Charles McKnight

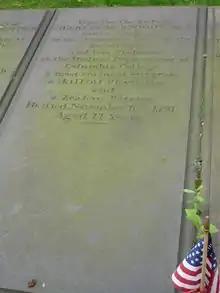
McKnight's grave marker.

After the war ended, McKnight settled in New York City, where he married Mary Morin Scott, daughter of General John Morin Scott. He opened a private practice and was one of the first physicians to use a carriage to visit his patients. McKnight published only one article, the surgical removal of an ectopic pregnancy, but the piece was cited later by the Medical Society of London in its "London Medical Observations and Inquiries".